Saint-Vincent-des-Prés, Saône-et-Loire

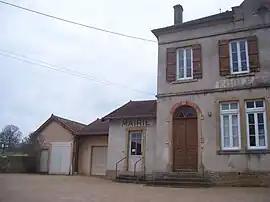
The town hall in Saint-Vincent-des-Prés

Saint-Vincent-des-Prés is a commune in the Saône-et-Loire department in the region of Bourgogne-Franche-Comté in eastern France.